Automimicry

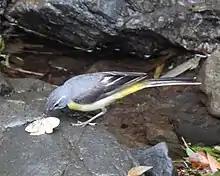
If insect-eating birds, like this wagtail eating a moth, tend to avoid, or to taste and spit out, toxic insects, then mimicry of distasteful forms by harmless morphs of the same species should be favoured.

The existence of automimicry in the form of non-toxic mimics of toxic members of the same species (analogous to Batesian mimicry) poses two challenges to evolutionary theory: how can automimicry be maintained, and how can it evolve? For the first question, as long as prey of the species are, on average, unprofitable for predators to attack, automimicry can persist. If this condition is not met, then the population of the species rapidly crashes. The second question is more difficult, and can also be rephrased as being about the mechanisms that keep warning signals honest. If signals were not honest, they would not be evolutionarily stable. If costs of using toxins for defence affects members of a species, then cheats might always have higher fitness than honest signallers defended by costly toxins. A variety of hypotheses have been put forth to explain signal honesty in aposematic species. First, toxins may not be costly. There is evidence that in some cases there is no cost, and that toxic compounds may actually be beneficial for purposes other than defence. If so, then automimics may simply be unlucky enough not to have gathered enough toxins from their environment. A second hypothesis for signal honesty is that there may be frequency-dependent advantages to automimicry. If predators switch between host plants that provide toxins and plants that do not, depending on the abundance of larvae on each type, then automimicry of toxic larvae by non-toxic larvae may be maintained in a balanced polymorphism. A third hypothesis is that automimics are more likely to die or to be injured by a predator's attack. If predators carefully sample their prey and spit out any that taste bad before doing significant damage ("go-slow" behaviour), then honest signallers would have an advantage over automimics that cheat.